Culture of France

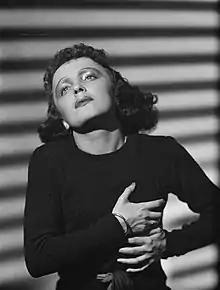
Édith Piaf referred to as "La Môme Piaf" (The Little Sparrow)

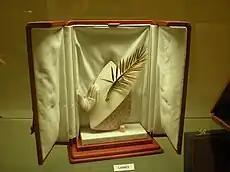
A "Palme d'Or" from the Cannes Film Festival, one of the "Big Three" film festivals alongside the Venice Film Festival and Berlin International Film Festival

France hosts "the world's biggest annual sporting event", the annual cycling race Tour de France. Other popular sports played in France include: football, judo, tennis, rugby union and pétanque. France has hosted events such as the 1938 and 1998 FIFA World Cups, the 2007 Rugby World Cup, and the 2023 Rugby World Cup. The country also hosted the 1960 European Nations' Cup, UEFA Euro 1984, UEFA Euro 2016 and 2019 FIFA Women's World Cup. The Stade de France in Saint-Denis is France's largest stadium and was the venue for the 1998 FIFA World Cup and 2007 Rugby World Cup finals. Since 1923, France is famous for its 24 Hours of Le Mans sports car endurance race. Several major tennis tournaments take place in France, including the Paris Masters and the French Open, one of the four Grand Slam tournaments. French martial arts include Savate and Fencing.